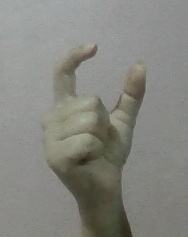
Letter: nun